Metropolitan Tower (Manhattan)

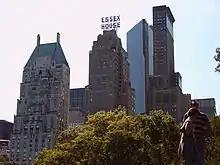
Metropolitan Tower (second from right) as viewed from Central Park. From left to right: Hampshire House, Essex House, Metropolitan Tower, Carnegie Hall Tower.

Metropolitan Tower consists of a 48-story triangular tower on top of an 18-story rectangular base. This includes a triple-height mechanical space above the base. The tower section is designed like a right triangle in plan, with its hypotenuse facing northeast. The northeast facade was meant to maximize views of both Central Park to the north and Fifth Avenue to the east. The shape was also required due to zoning restrictions on the site. Due to the proximity of other buildings, some views from Metropolitan Tower are blocked by CitySpire Center and Carnegie Hall Tower. Metropolitan Tower was built "as of right" without using special zoning provisions to allow a greater height than would be normally allowed. Metropolitan Tower does use the air rights over 140 West 57th Street, but the buildings' zoning lots were merged, so the building's site technically includes 140 West 57th Street as well.